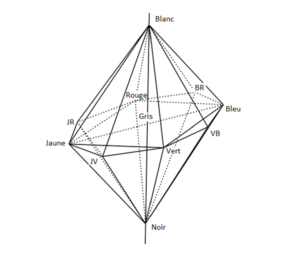
Les couleurs sont vues intermédiaires et combinaisons d'autres couleurs
Les Remarques philosophiques, est une oeuvre de Ludwig Wittgenstein, non publiée de son vivant, écrite entre les années 1929 et 1930. Livre critique du Tractatus, il témoigne surtout de l'unicité de l'inspiration philosophique de Wittgenstein entre sa première et sa seconde philosophie. Les Remarques traitent ainsi principalement de mathématiques, d'épistémologie, et de langage.